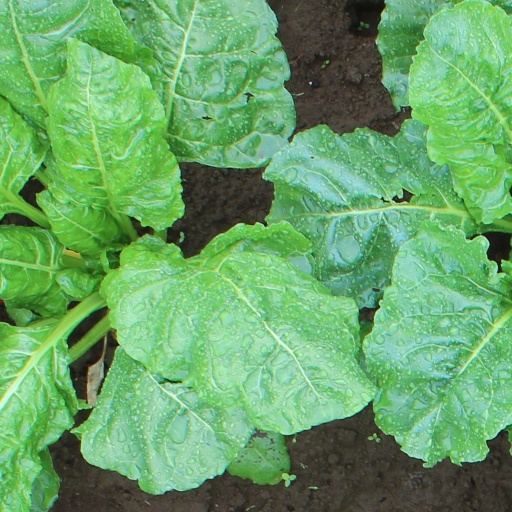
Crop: sugar beet